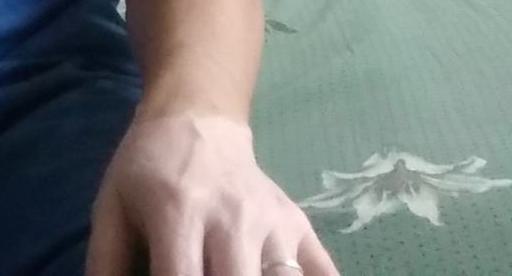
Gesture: no_gesture